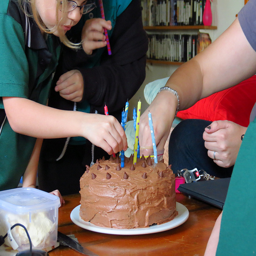
A full view of a cake with candles and people about to celebrate.
Young people are adding candles to a chocolate cake.
A family putting candles into a chocolate cake.
Three people are placing candles on a cake.
People putting candles on a cake that is sitting on a plate.